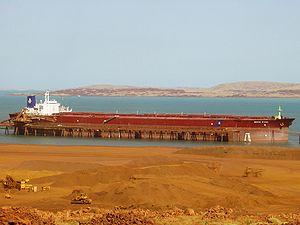
Le MS Berge Stahl est un navire vraquier, le plus grand jusqu'en 2011, année de la construction du MS Vale Brasil.